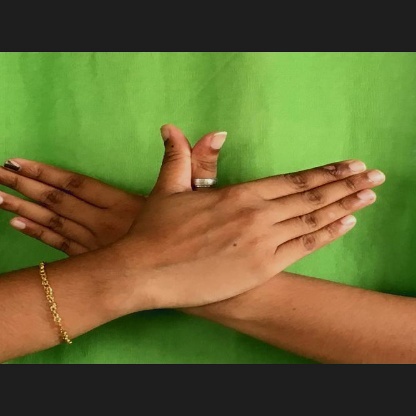
Mudra: Garuda